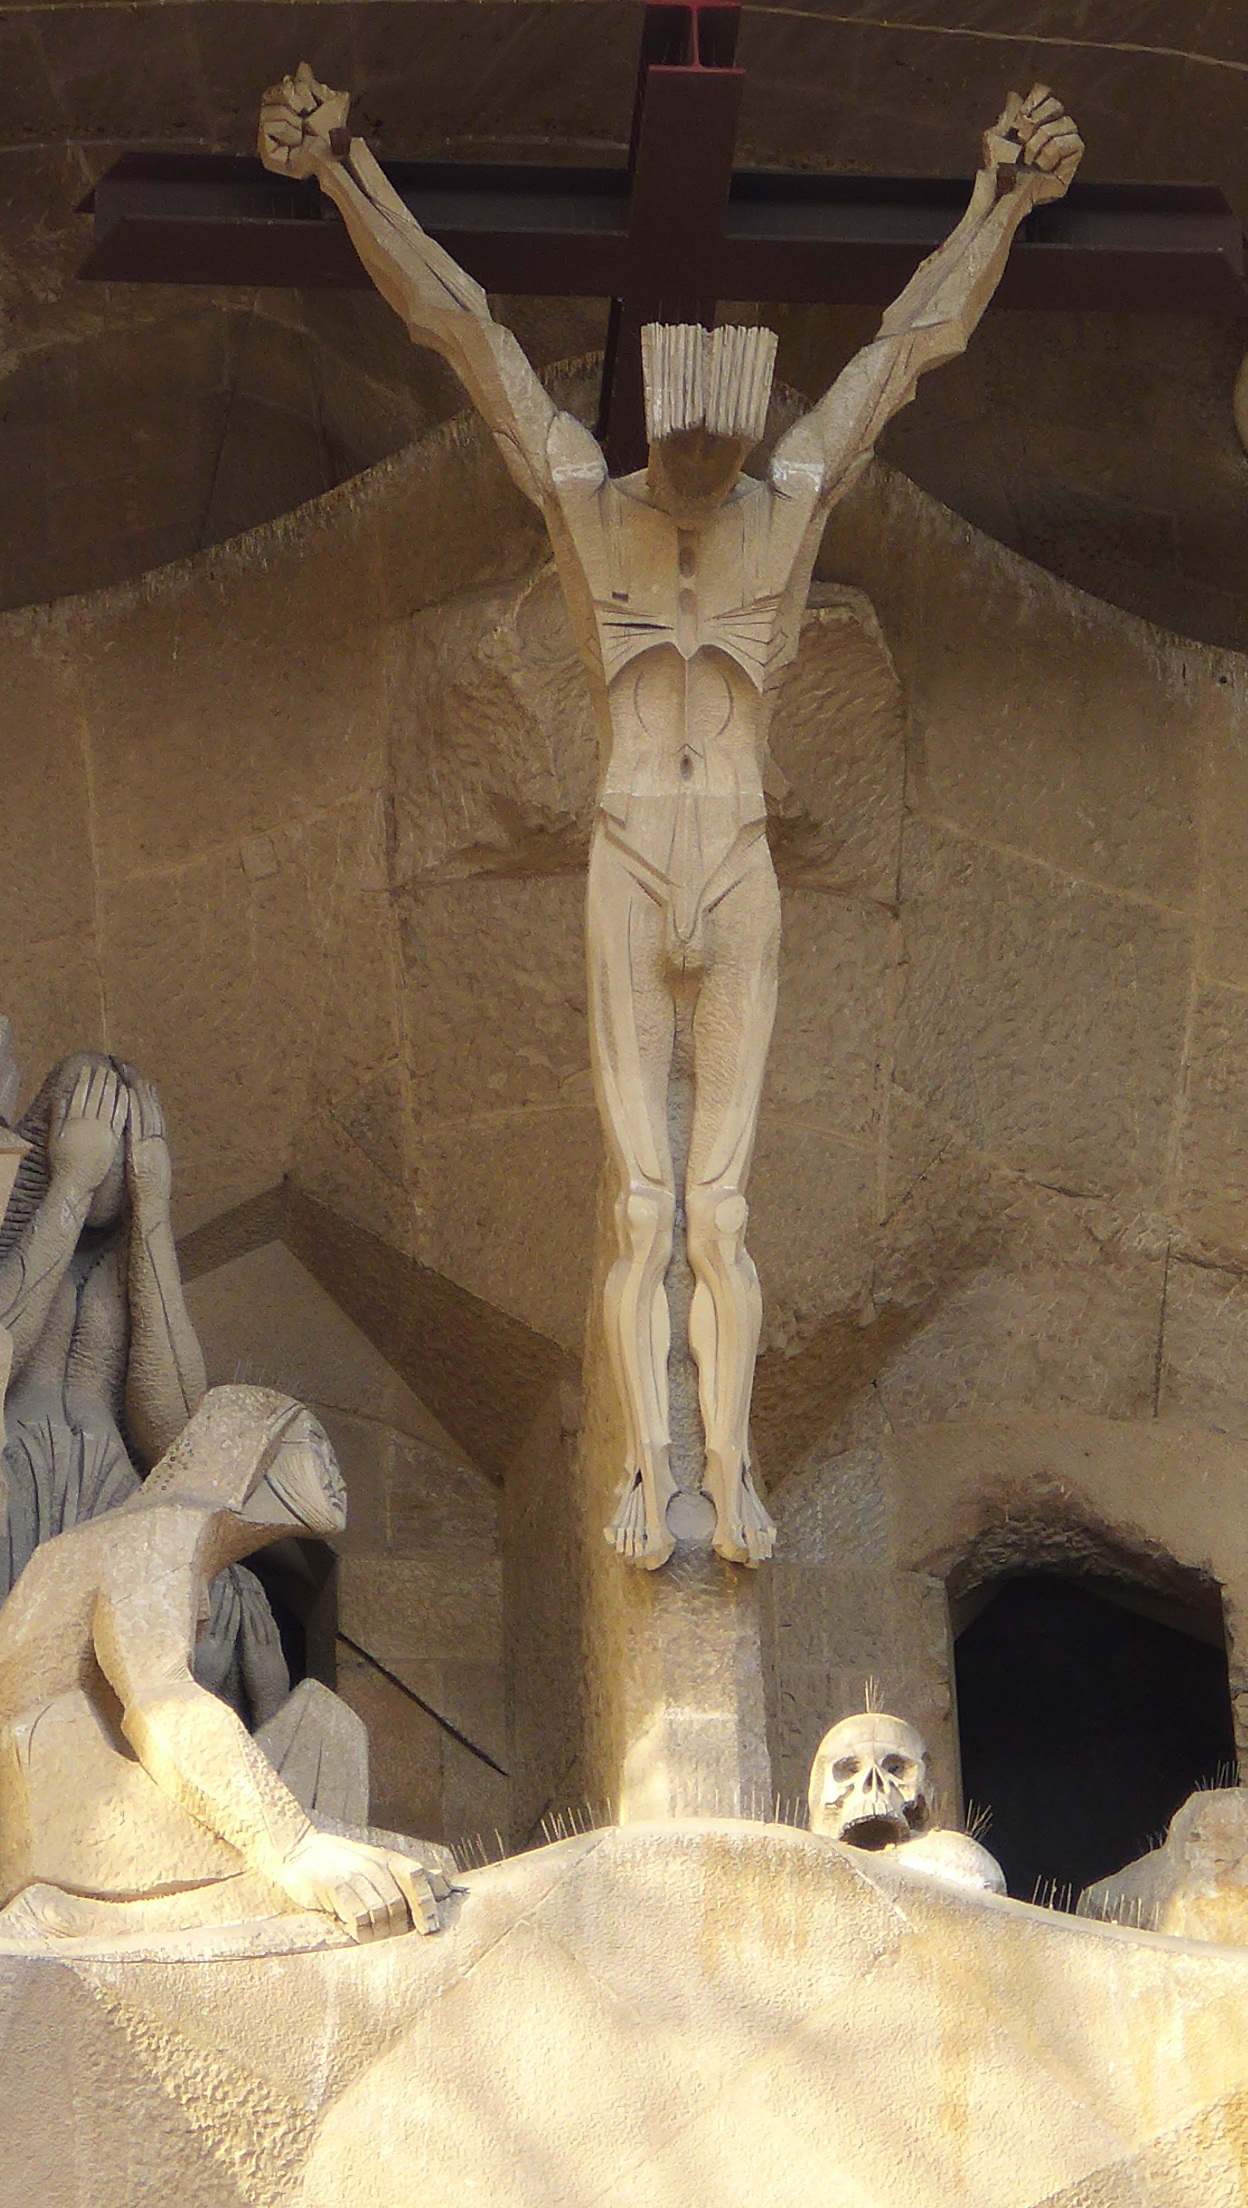
monument, statue, religion, cross, barcelona, sculpture, art, temple, carving, stone carving, ancient history